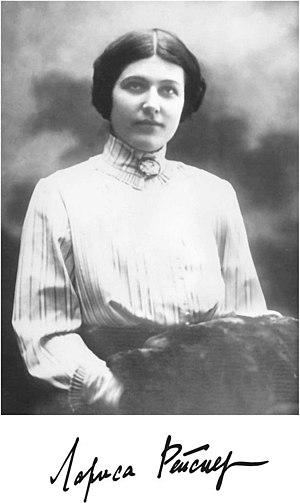
Larissa Reisner est une écrivaine russe. Elle est notamment connue pour son rôle dans la Guerre civile russe qui a suivi la révolution d'Octobre et pour ses amitiés avec plusieurs des plus grands poètes russes du début du XXᵉ siècle.